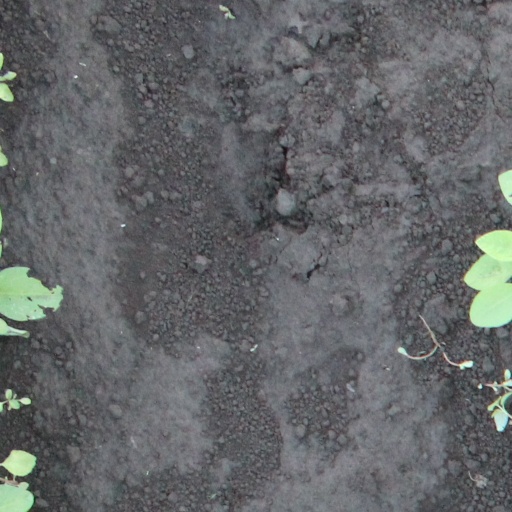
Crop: soybean